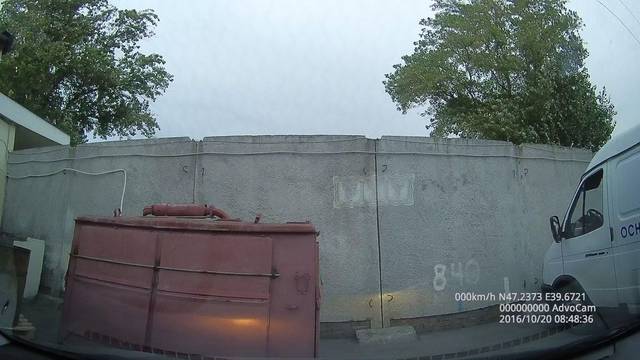
Region: Russia
Coordinates: 47.237, 39.672